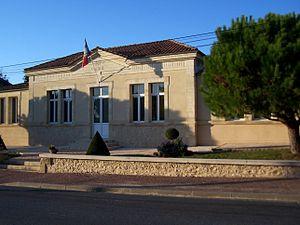
Mairie de Jugazan (Gironde, France)
Jugazan est une commune du Sud-Ouest de la France, située dans le département de la Gironde, en région Nouvelle-Aquitaine.